Douglas Fairbanks

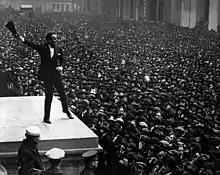
Fairbanks speaking in front of a crowd at a 1918 war bond drive in New York City

After moving to Los Angeles, Fairbanks signed a contract with Triangle Pictures in 1915 and began working under the supervision of D. W. Griffith. His first film was titled "The Lamb", in which he debuted the athletic abilities that would gain him wide attention among theatre audiences. His athleticism was not appreciated by Griffith, however, and he was brought to the attention of Anita Loos and John Emerson, who wrote and directed many of his early romantic comedies.